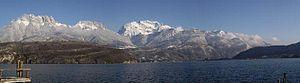
Vue sur le lac d'Annecy depuis l'embarcadère du port de St-Jorioz en Haute-Savoie.
Saint-Jorioz est une commune française située dans le département de la Haute-Savoie, en région Auvergne-Rhône-Alpes.